Spain in the Eurovision Song Contest 2007

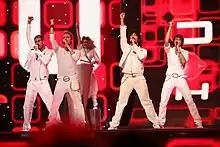
D'Nash performing during the final

D'Nash took part in technical rehearsals on 7 and 8 May, followed by dress rehearsals on 11 and 12 May. During the running order draw for the semi-final and final on 12 March 2007, Spain was placed to perform in position 2 in the final, following the entry from .